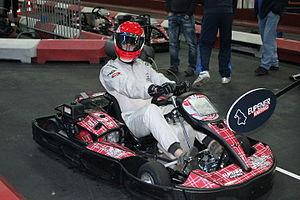
La BlueStar Racing Team est une équipe belge de karting fondée en 2006 par Gregory Laporte.